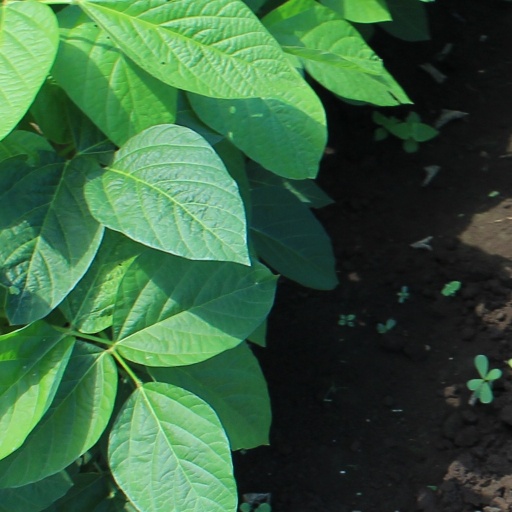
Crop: soybean